Sumdorong Chu standoff

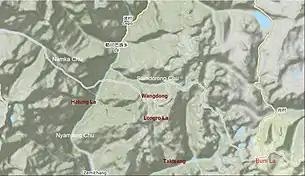
Sumdorong Chu and vicinity

In 1986–87, a military standoff took place between India and China in the Sumdorong Chu Valley bordering the Tawang district, Arunachal Pradesh and Cona County, Tibet. It was initiated by China moving a company of troops to Wangdung, a pasture to the south of Sumdorong Chu that India believed to be its territory. The Indian troops stood their ground on the neighbouring Longro La ridge and both the sides moved a large number of troops to the border. The crisis was diffused after the visit of Indian External Affairs minister to Beijing in May 1987. The standoff gave rise to fears of escalation. Subsequently, India and China formulated agreements for managing future border tensions.